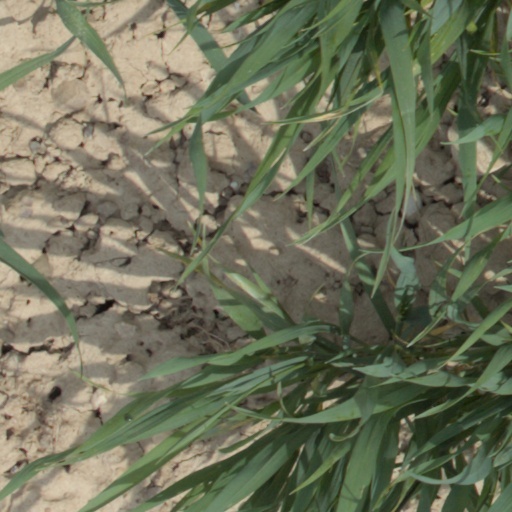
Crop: wheat